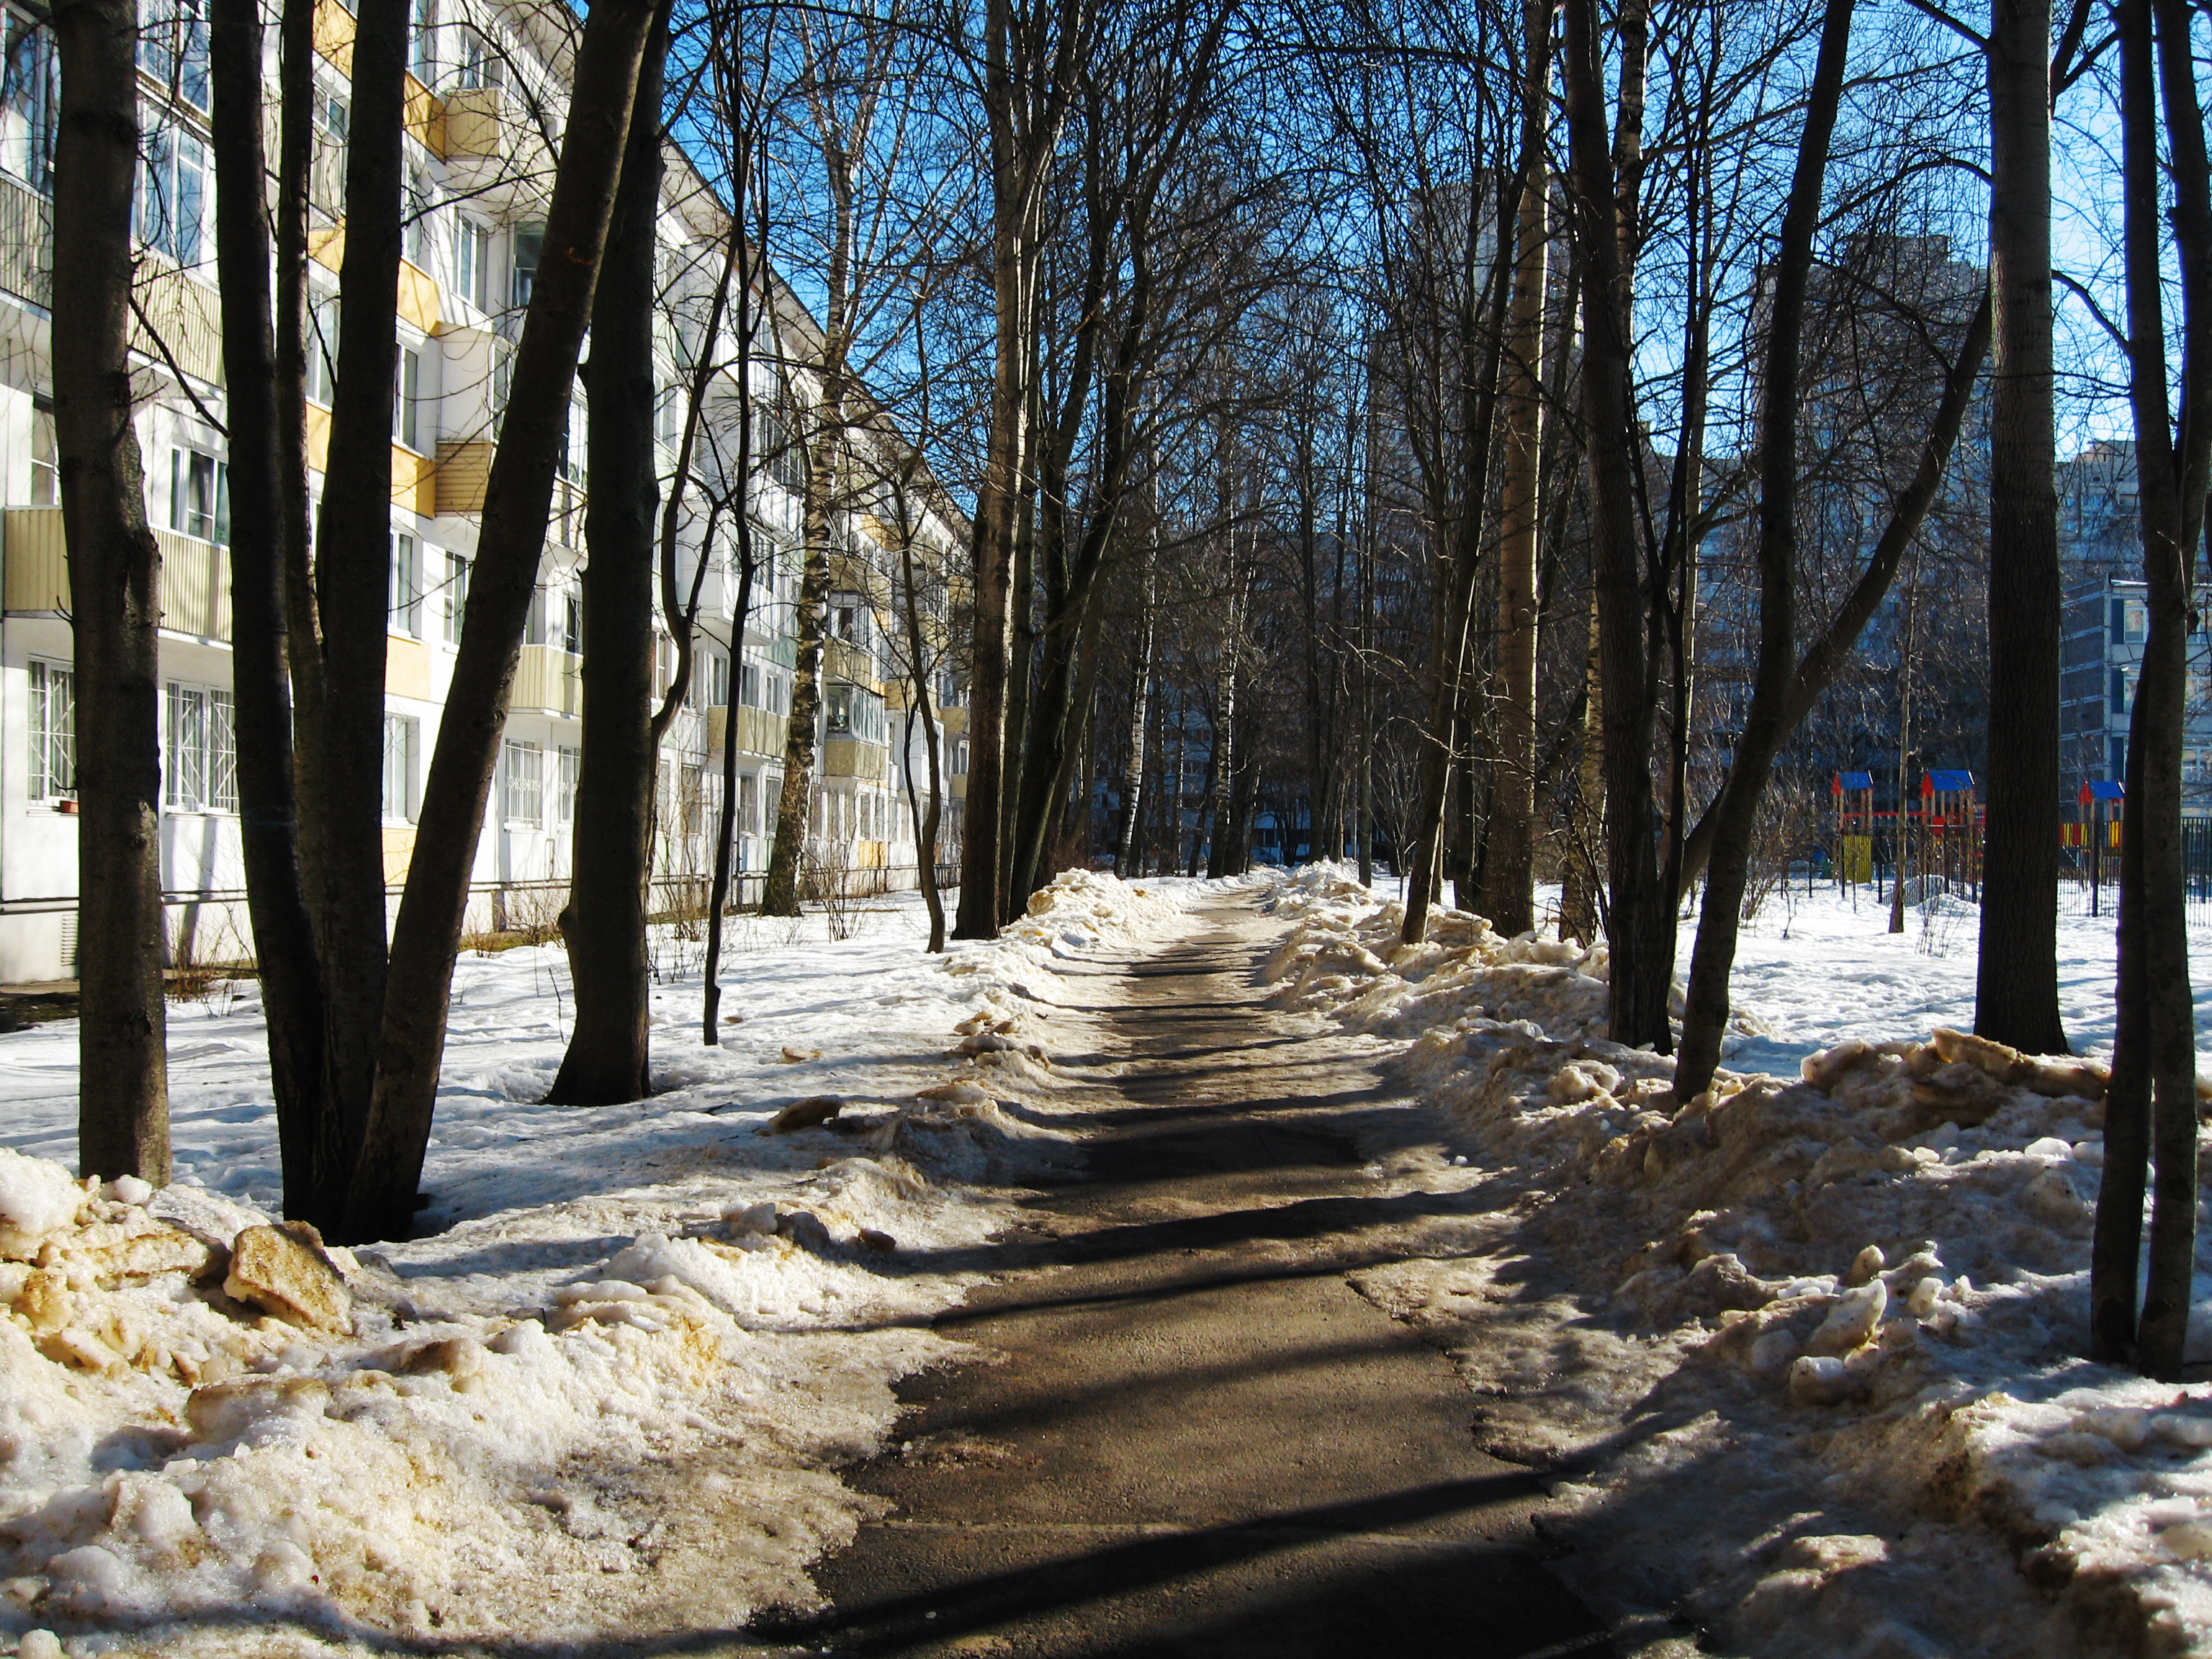
images, sky, natural landscape, natural environment, wood, twig, trunk, road surface, snow, freezing, tree, landscape, thoroughfare, shade, grass, forest, road, deciduous, Tints and shades, woodland, grove, trail, frost, winter, temperate broadleaf and mixed forest, symmetry, wilderness, path, shadow, nature reserve, old growth forest, spruce fir forest, rock, Northern hardwood forest, soil, tropical and subtropical coniferous forests, temperate coniferous forest, evening, street, walkway, lane, plant stem, autumn, sidewalk, ice